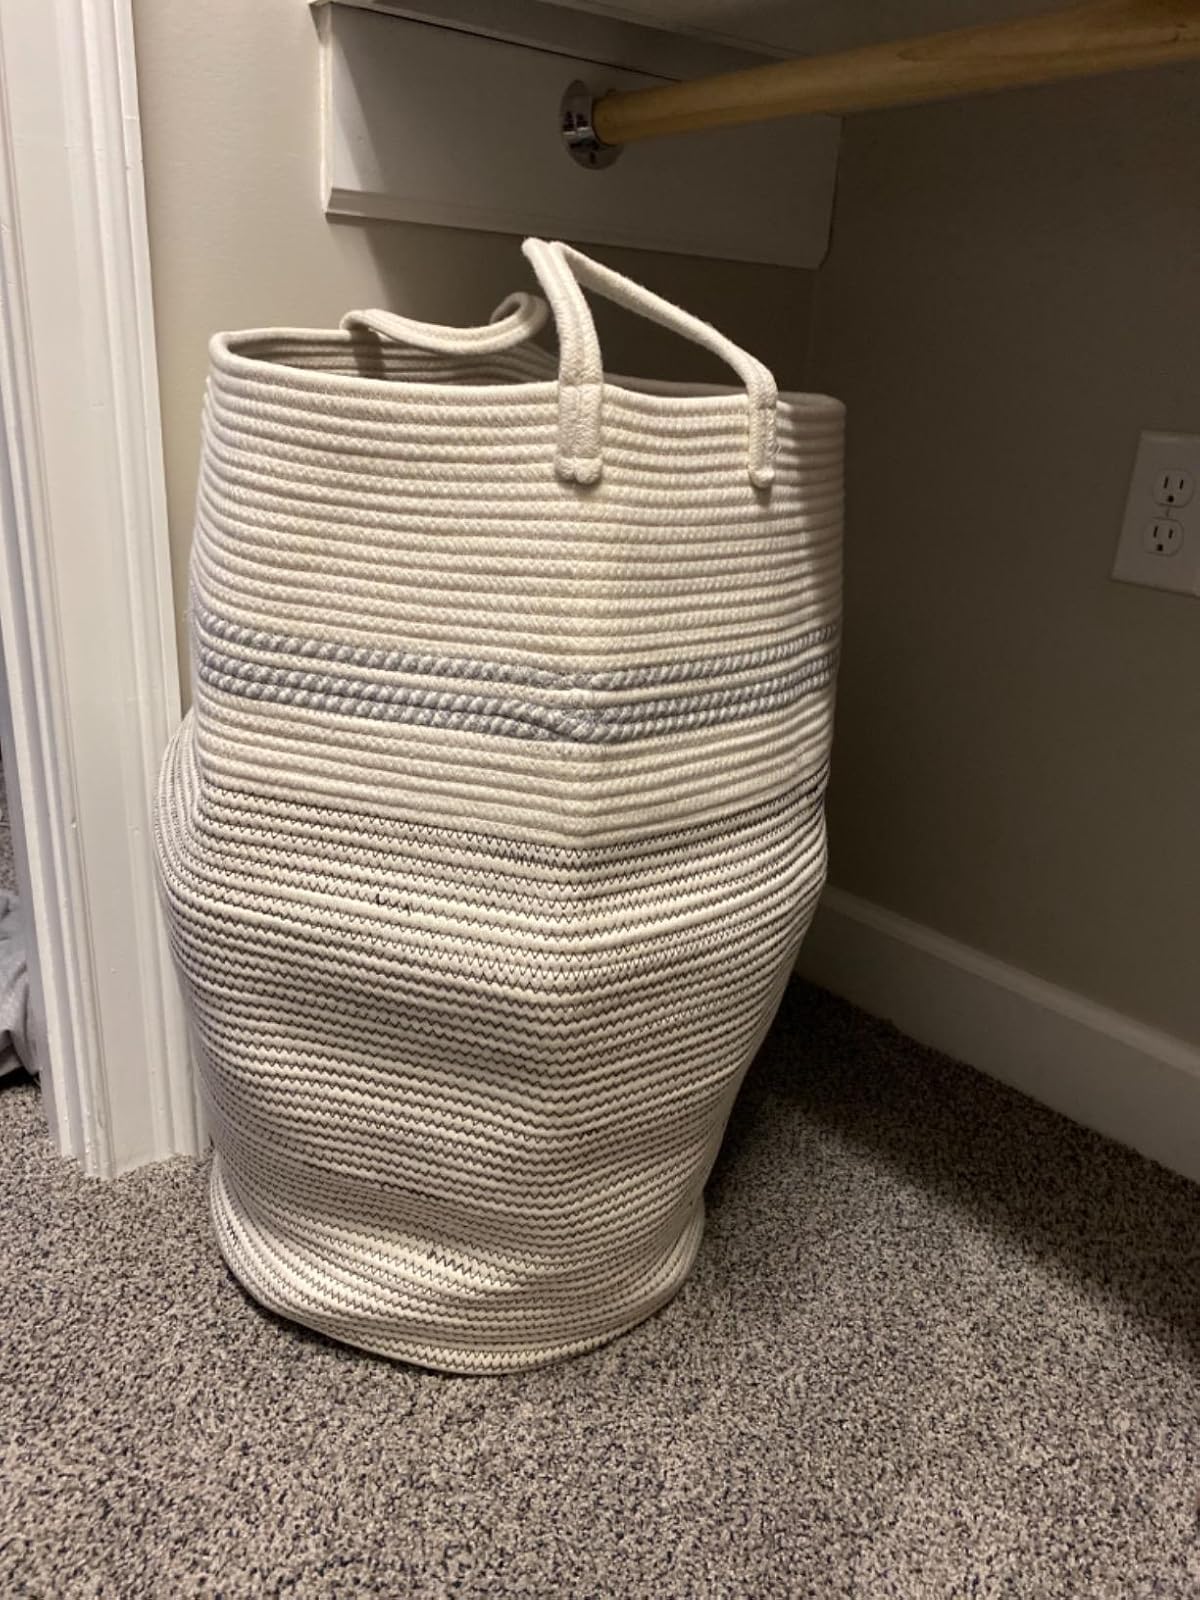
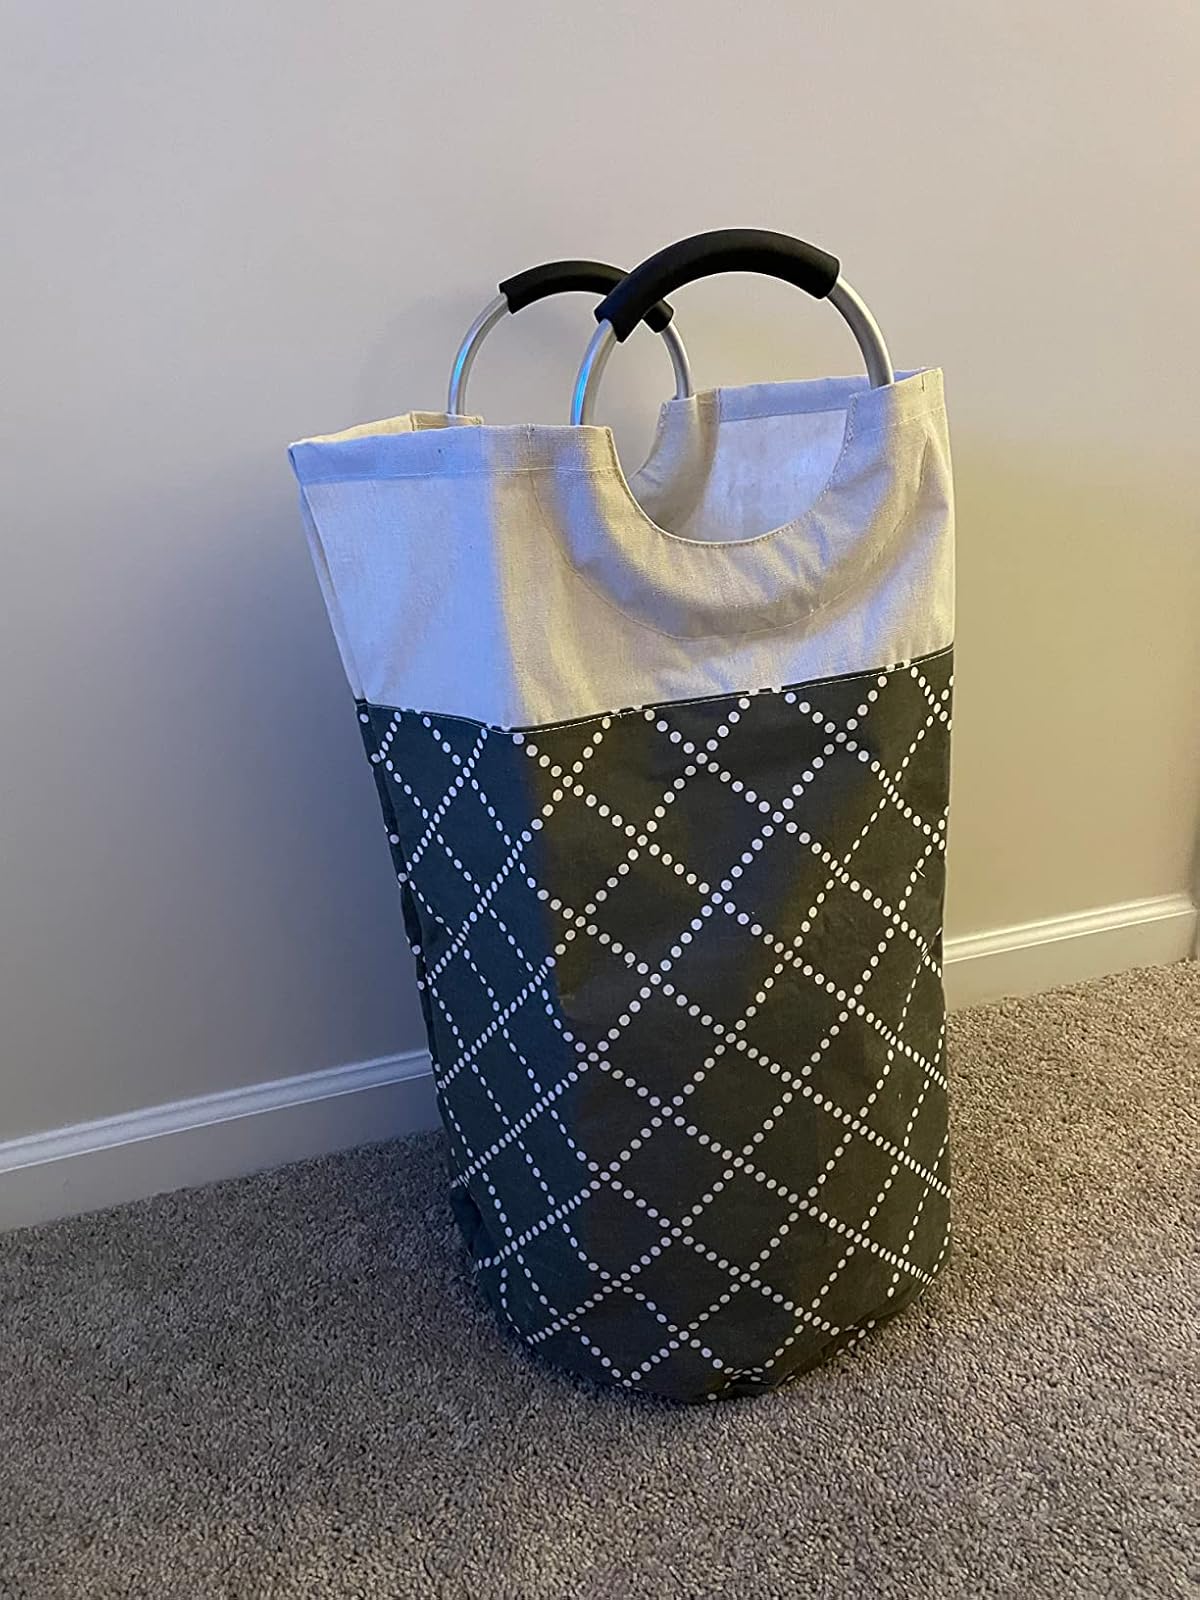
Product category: items_hamper
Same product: no